Josef Čada

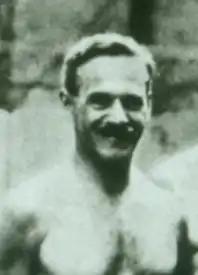
Josef Čada in 1924

Josef Čada (30 March 1881 – 1 December 1959) was a Czech gymnast who represented Bohemia and Czechoslovakia in Men's Artistic Gymnastics. He made his World Championships debut in 1907 at the third World Artistic Gymnastics Championships in Prague, where his team won the team all-around competition. Čada also competed for Bohemia in the 1909, 1911, and 1913 Championships, winning team medals. Josef Cada is officially recognized by both the FIG (the official governing body of the sport of Artistic Gymnastics) and USAG (the official governing body of the sport of Artistic gymnastics within the USA) as the 1907 World All-Around Champion in the sport of Artistic gymnastics.